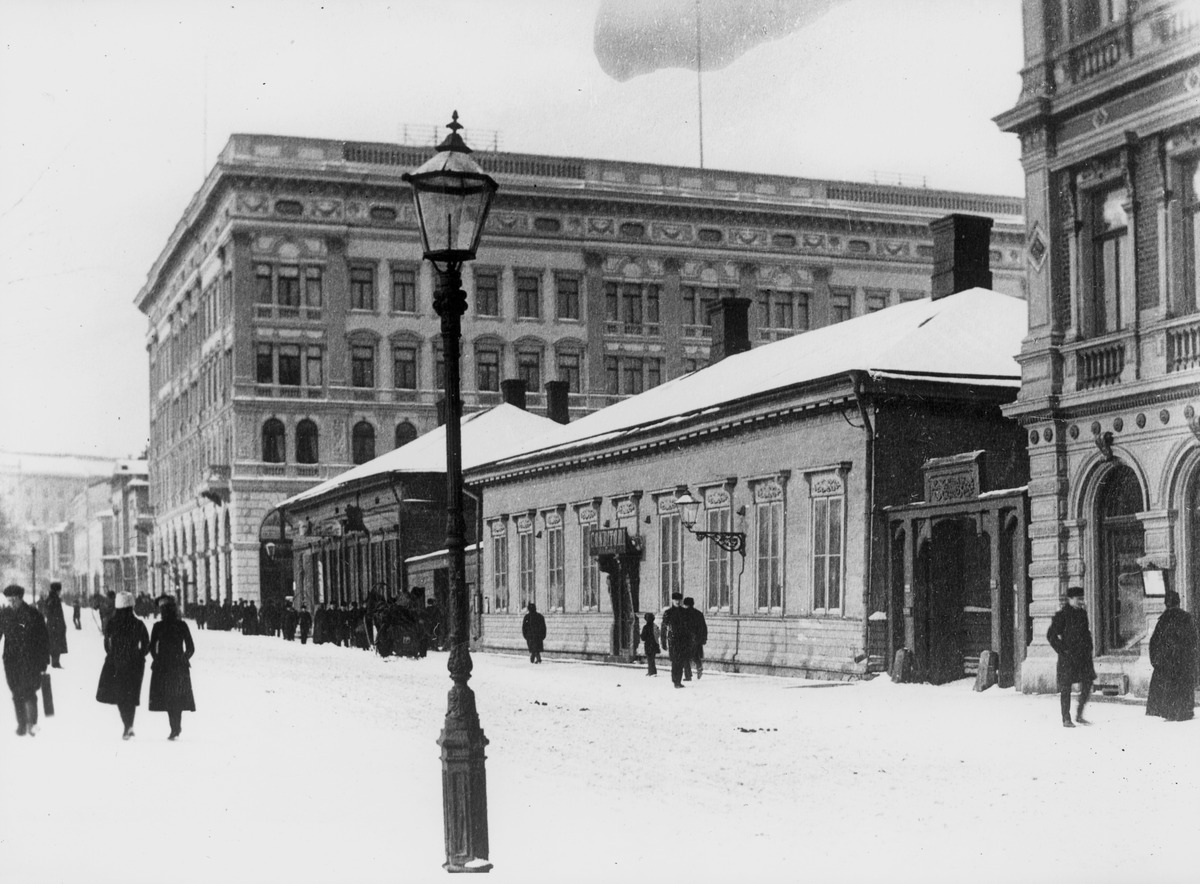
Pohjoinen Esplanadikatu 31, 33, 35 - Mikonkatu 2
sisällön kuvaus: Pohjoinen Esplanadikatu 31, 33, 35 - Mikonkatu 2. mustavalkoinen
Kuvaaja: Hjertzell, F.A.V., valokuvaaja
Ajankohta: kuvausaika 1892
Paikka: Suomi, Uusimaa, Helsinki, Kluuvi Helsinki, Pohjoisesplanadi 31, 33, 35